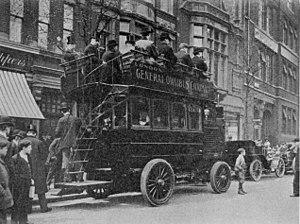
Le bus est, à Londres, un des moyens de transport en commun de la ville avec le métro, le train, le DLR et le tramway.